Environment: real
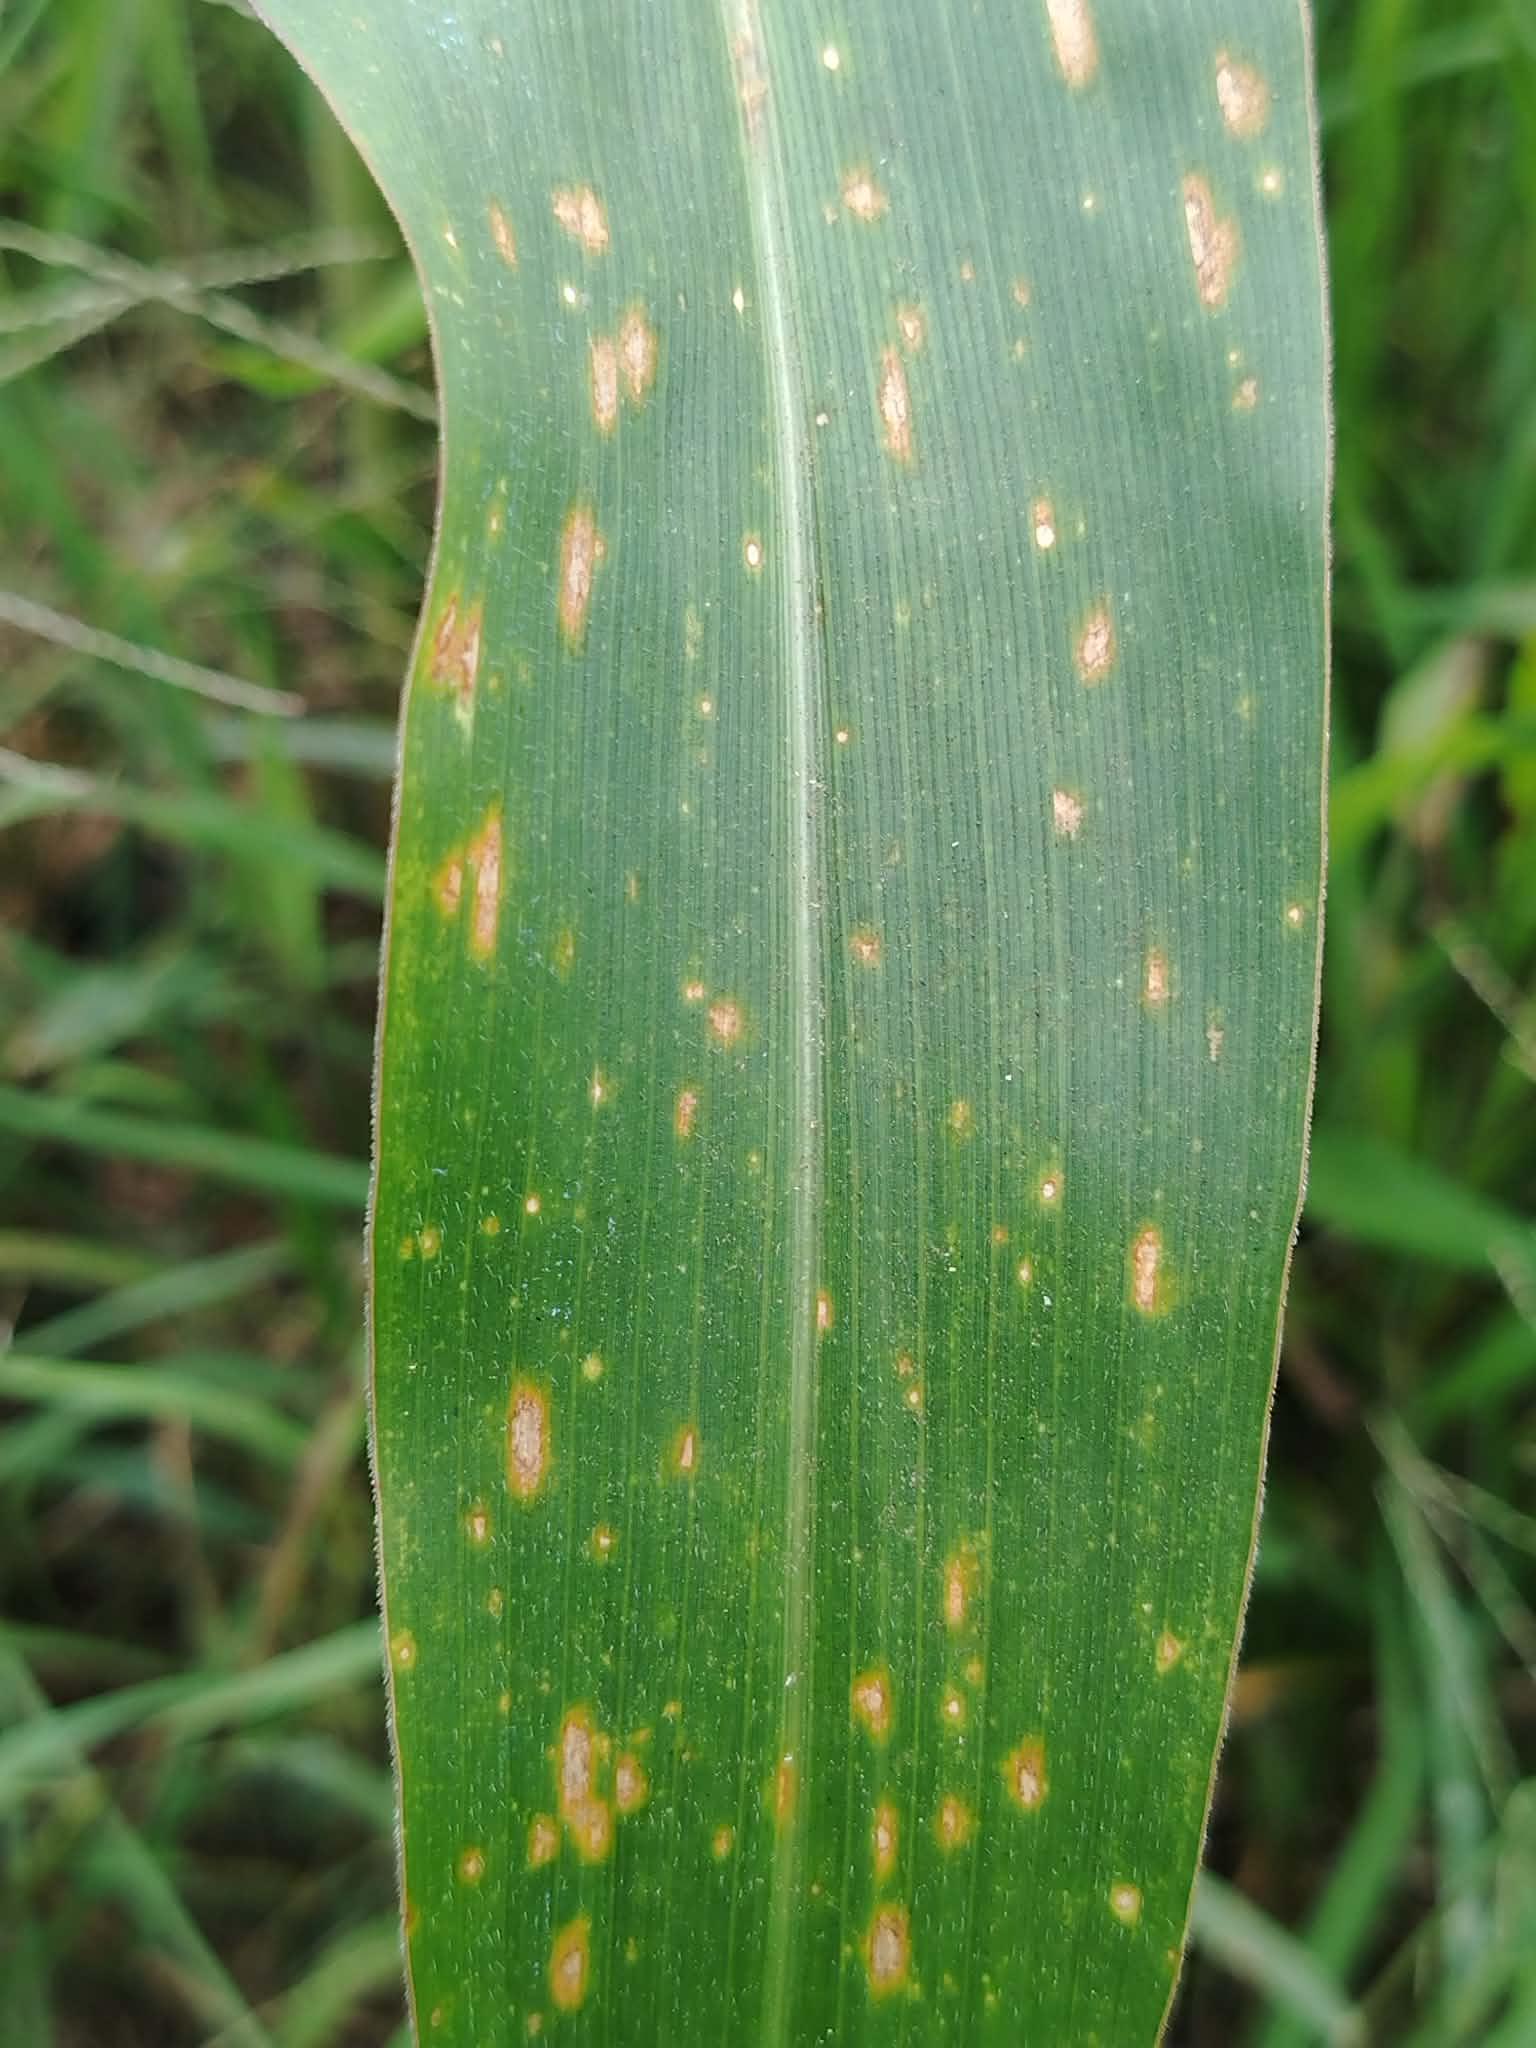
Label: gray_leaf_spot